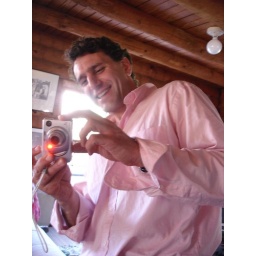
Stephan Smith in a pink shirt